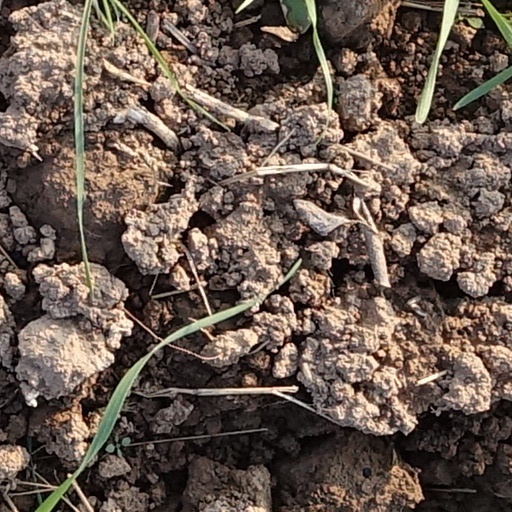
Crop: wheat